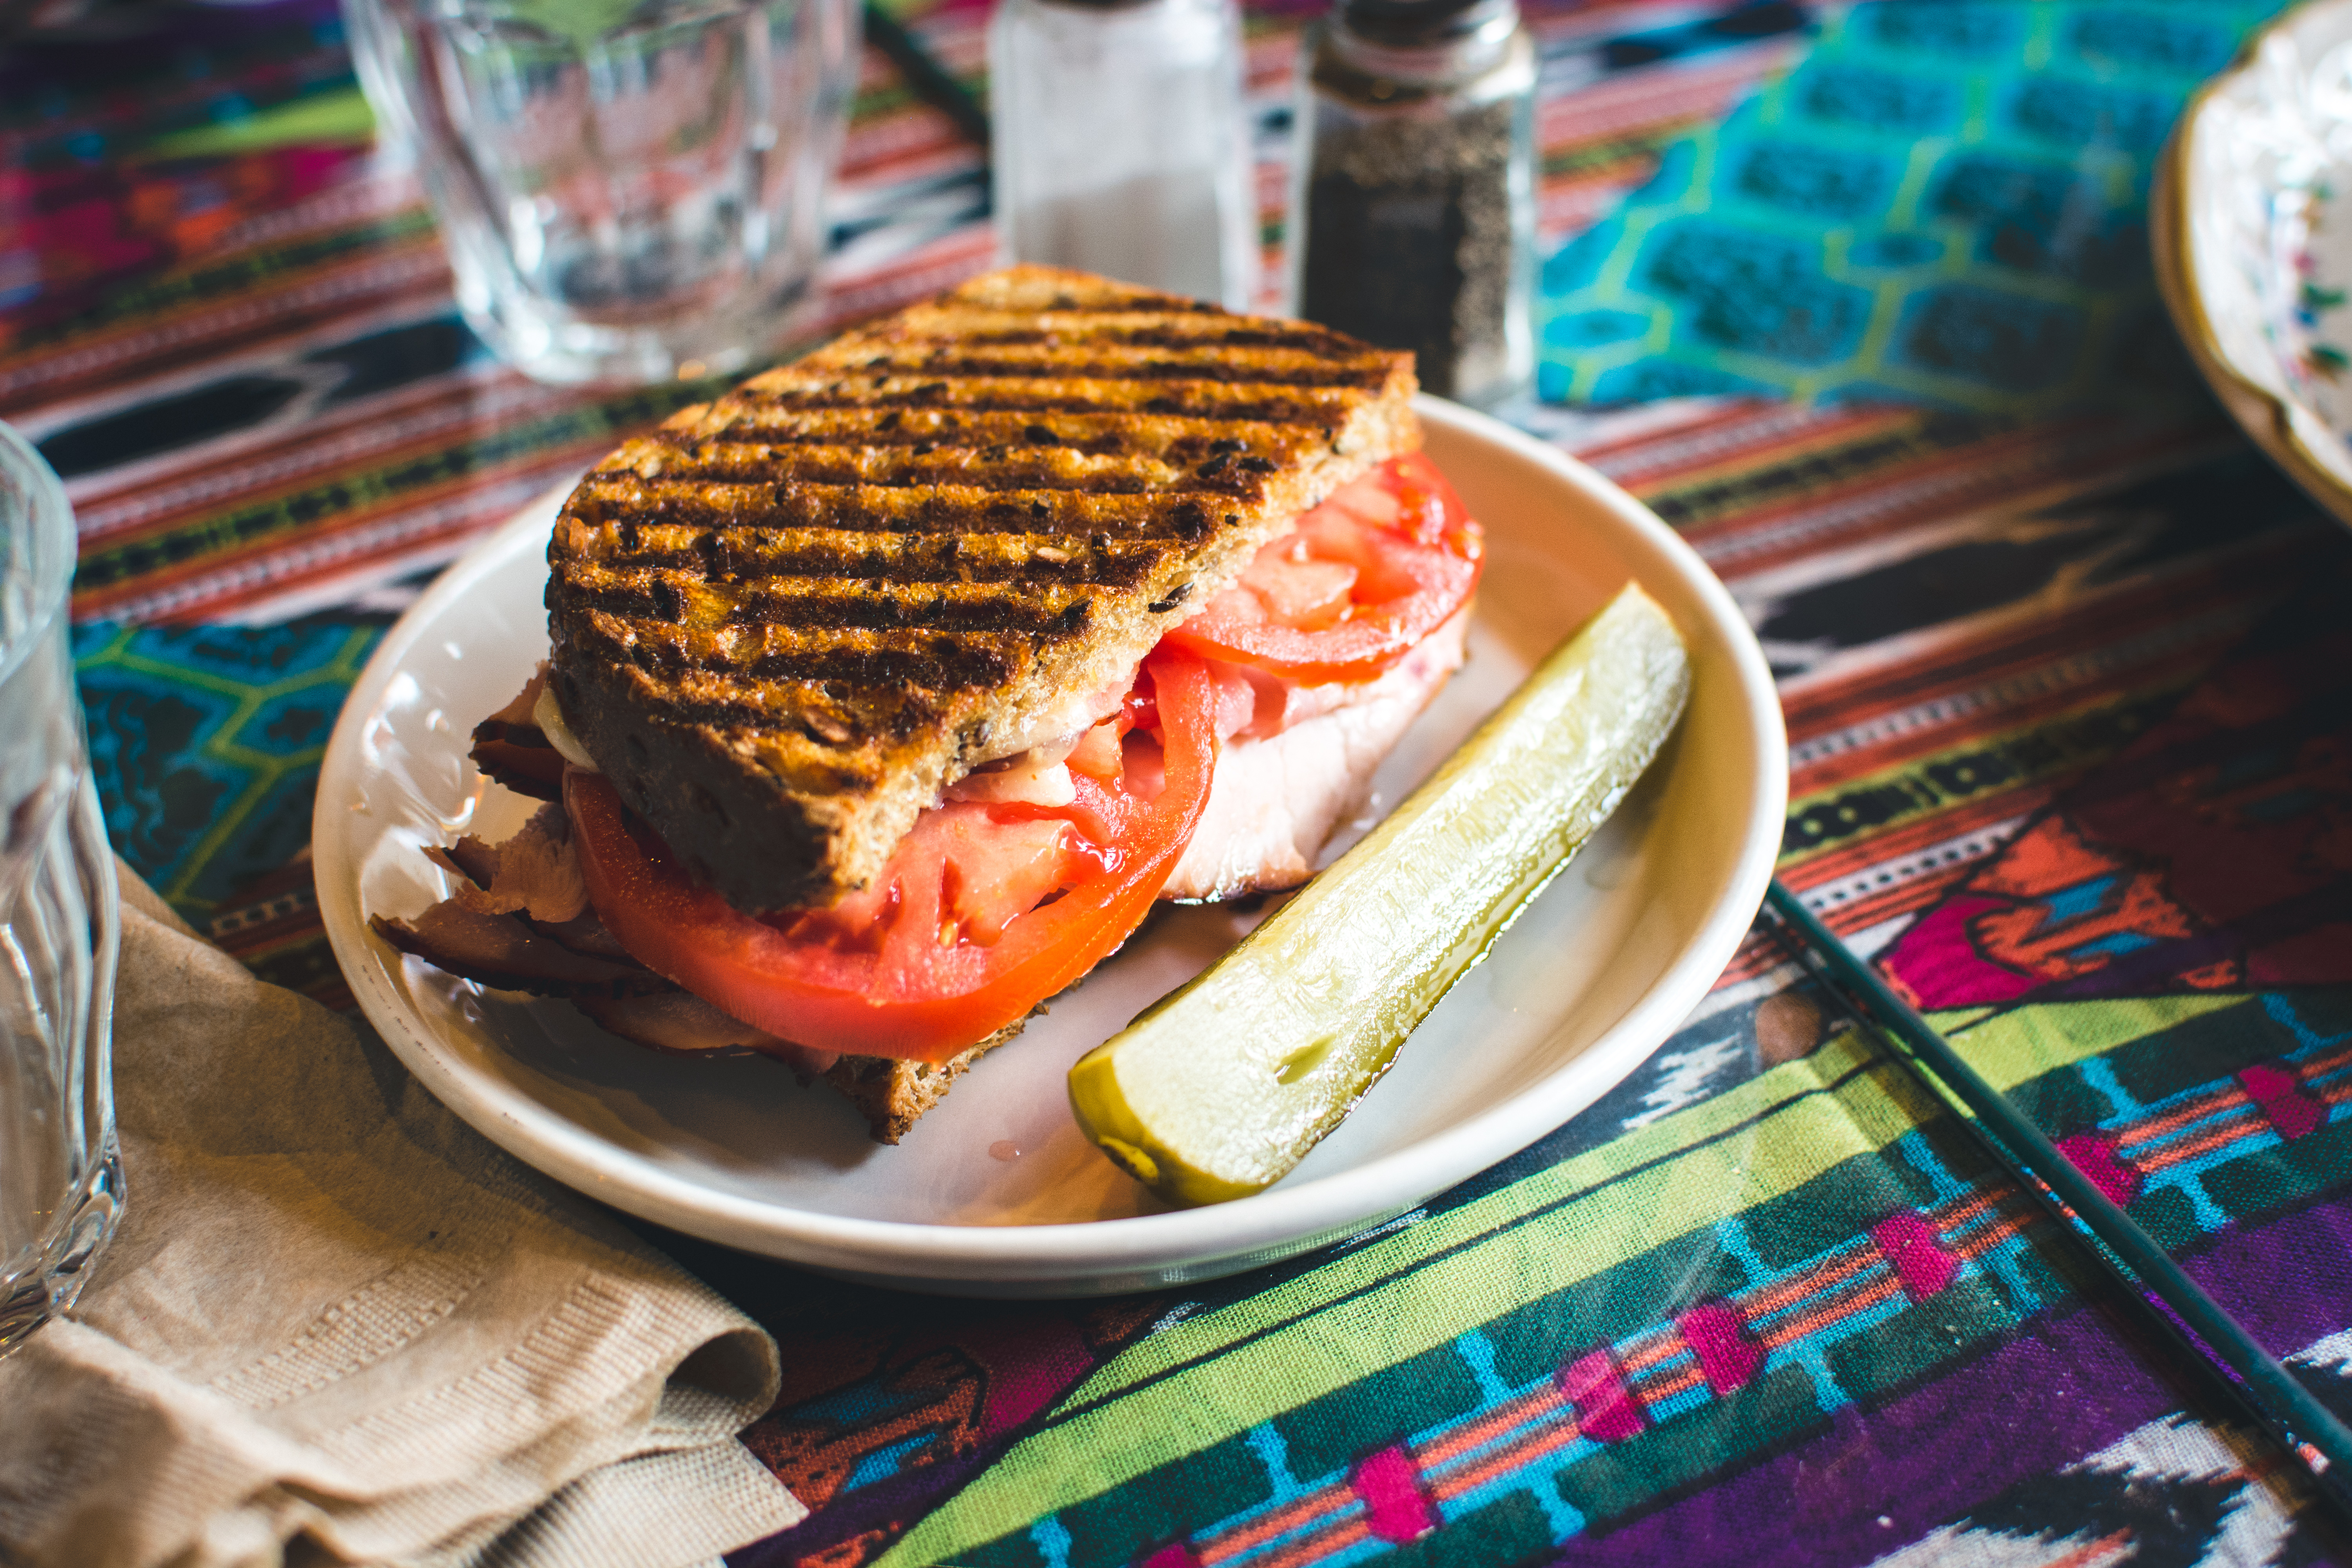
food, dish, cuisine, ingredient, fast food, junk food, breakfast sandwich, veggie burger, finger food, sandwich, comfort food, produce, baked goods, hamburger, brunch, american food, recipe, blt, Melt sandwich, breakfast, Patty melt